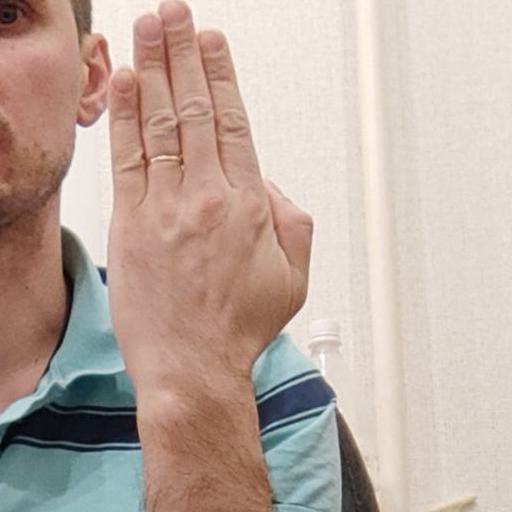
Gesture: stop_inverted